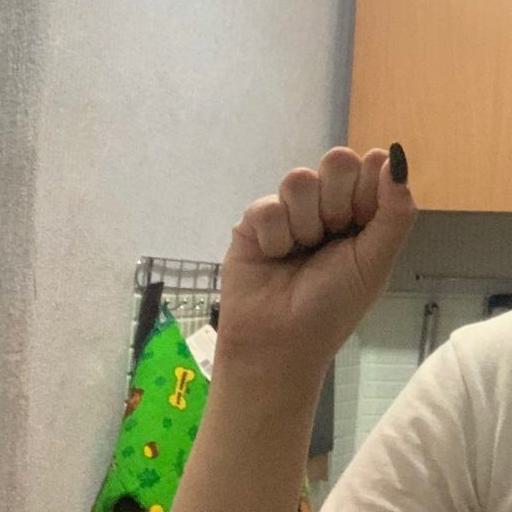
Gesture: fist